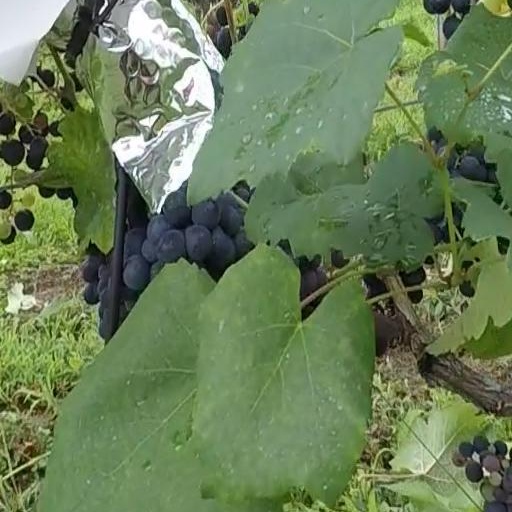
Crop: grape